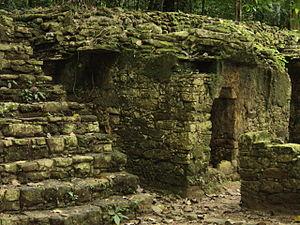
Palenque est une cité maya qui se situe dans l’État mexicain du Chiapas, près du fleuve Usumacinta. C’est l’un des sites les plus impressionnants de cette culture. Comparée aux autres cités mayas, elle est de taille moyenne : bien plus petite que Tikal ou Copán, elle se distingue néanmoins par son patrimoine architectural et sculptural.